Describe the emotion expressed in this image:  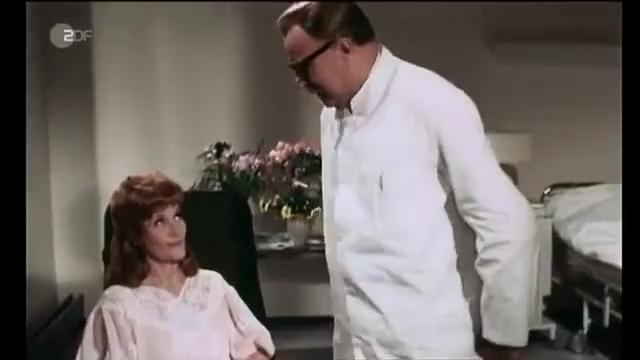
This person displays Fear, valence and arousal with high intensity.